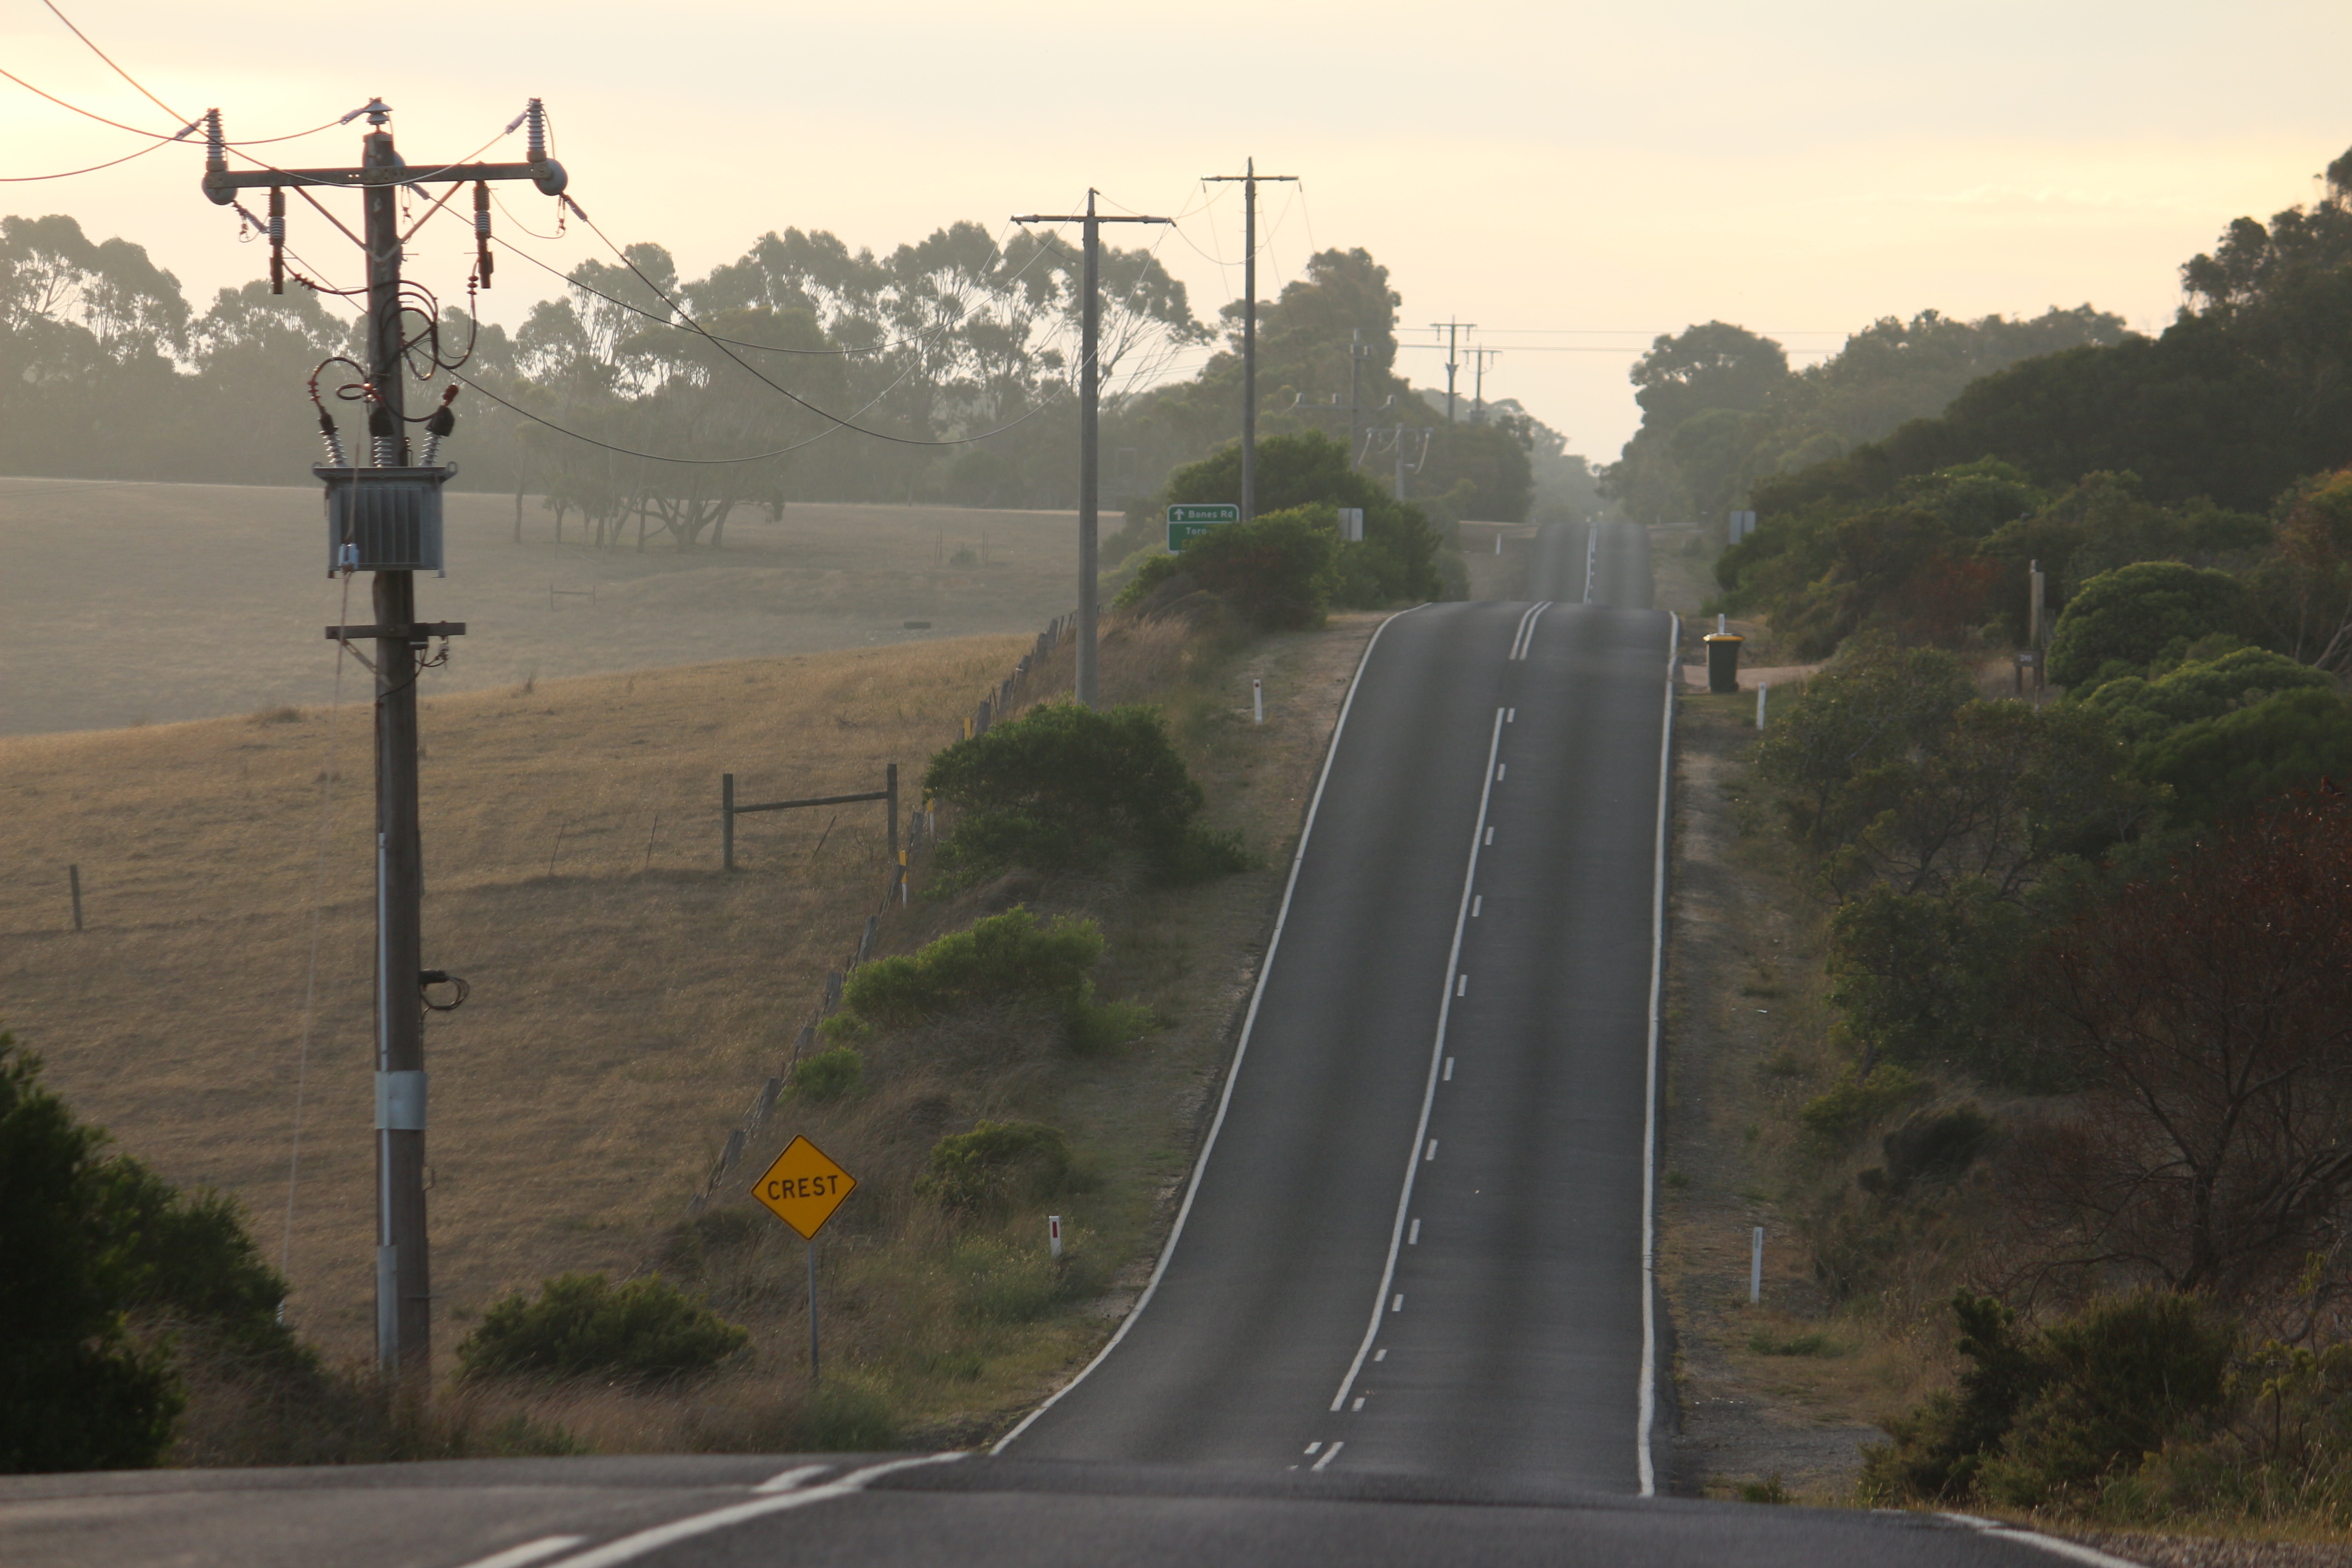
track, road, highway, transport, lane, infrastructure, atmospheric phenomenon, nonbuilding structure, controlled access highway